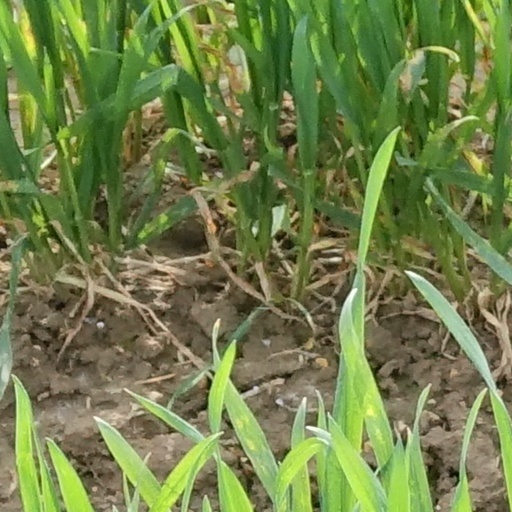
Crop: wheat